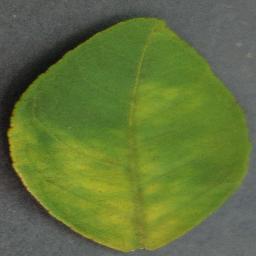
Label: Orange___Haunglongbing_(Citrus_greening)